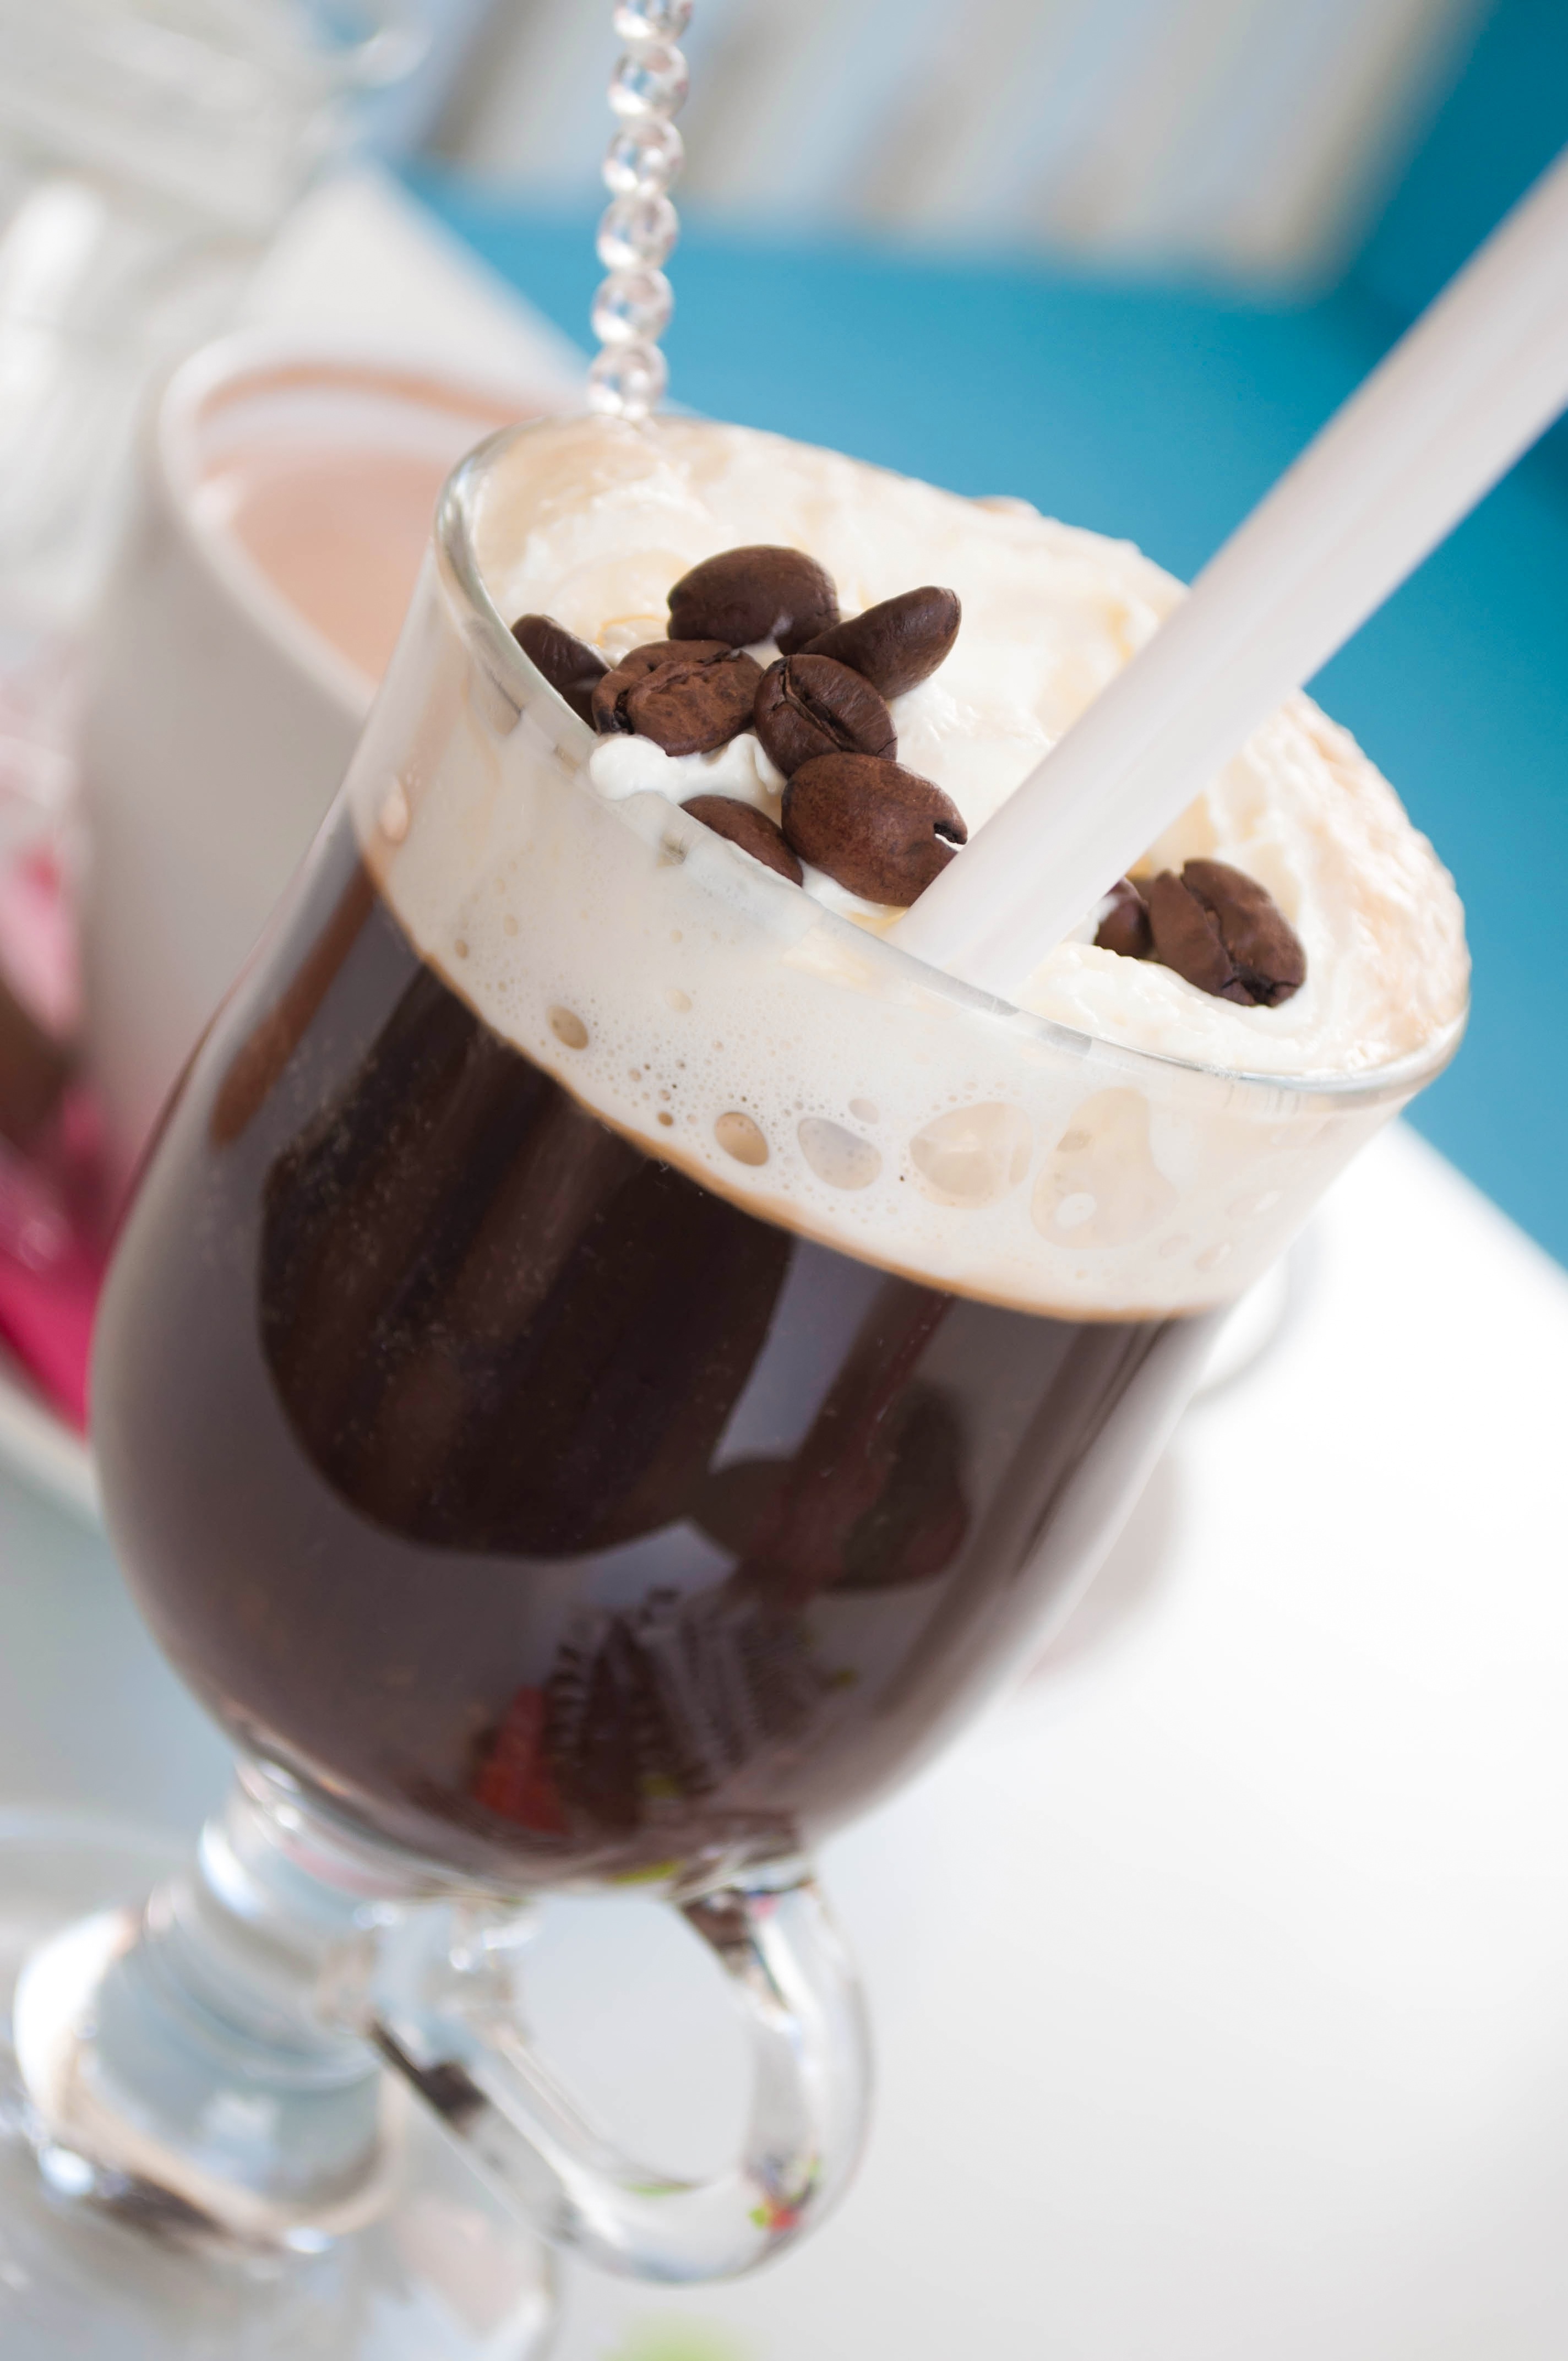
table, coffee, photography, sweet, restaurant, bar, food, brown, drink, chocolate, gourmet, ice cream, dessert, cream, delicious, alcohol, cocktail, whipped cream, whipped, refreshment, vertical, decorated, beans, nobody, flavor, coffee beans, no people, milkshake, sundae, drinking straw, white color, chocolate ice cream, single object, selective focus, image focus technique, bar counter, hard liquor